History of personal computers

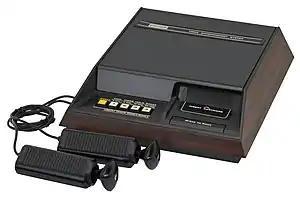
The 1976 Fairchild Channel F video game console

The Altair 8800 was not an easy machine to use and did not ship as standard with peripherals or interfaces to enable interactive use as would be expected from a personal computer. The Sol-20 computer (released in 1976) would correct many of these deficiencies and assemble the required parts into a finished unit. The machine placed an entire S-100 system including QWERTY keyboard, CPU, display card, memory and ports into a convenient single box. The systems were packaged with a cassette tape interface for storage and a 12" monochrome monitor. Complete with a copy of BASIC, the system was priced at US$2,100 and up to 12,000 were sold.